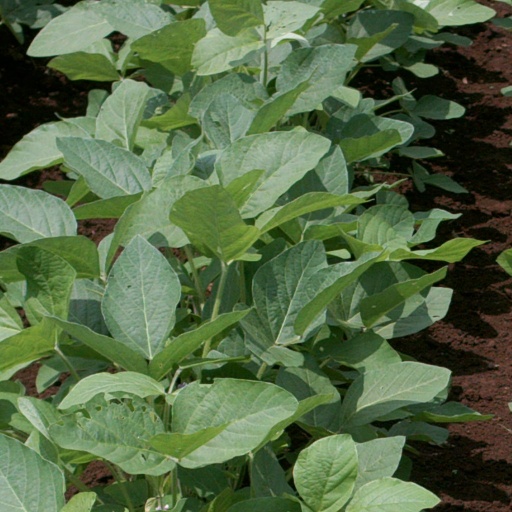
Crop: soybean